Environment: real
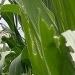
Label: fall_armyworm